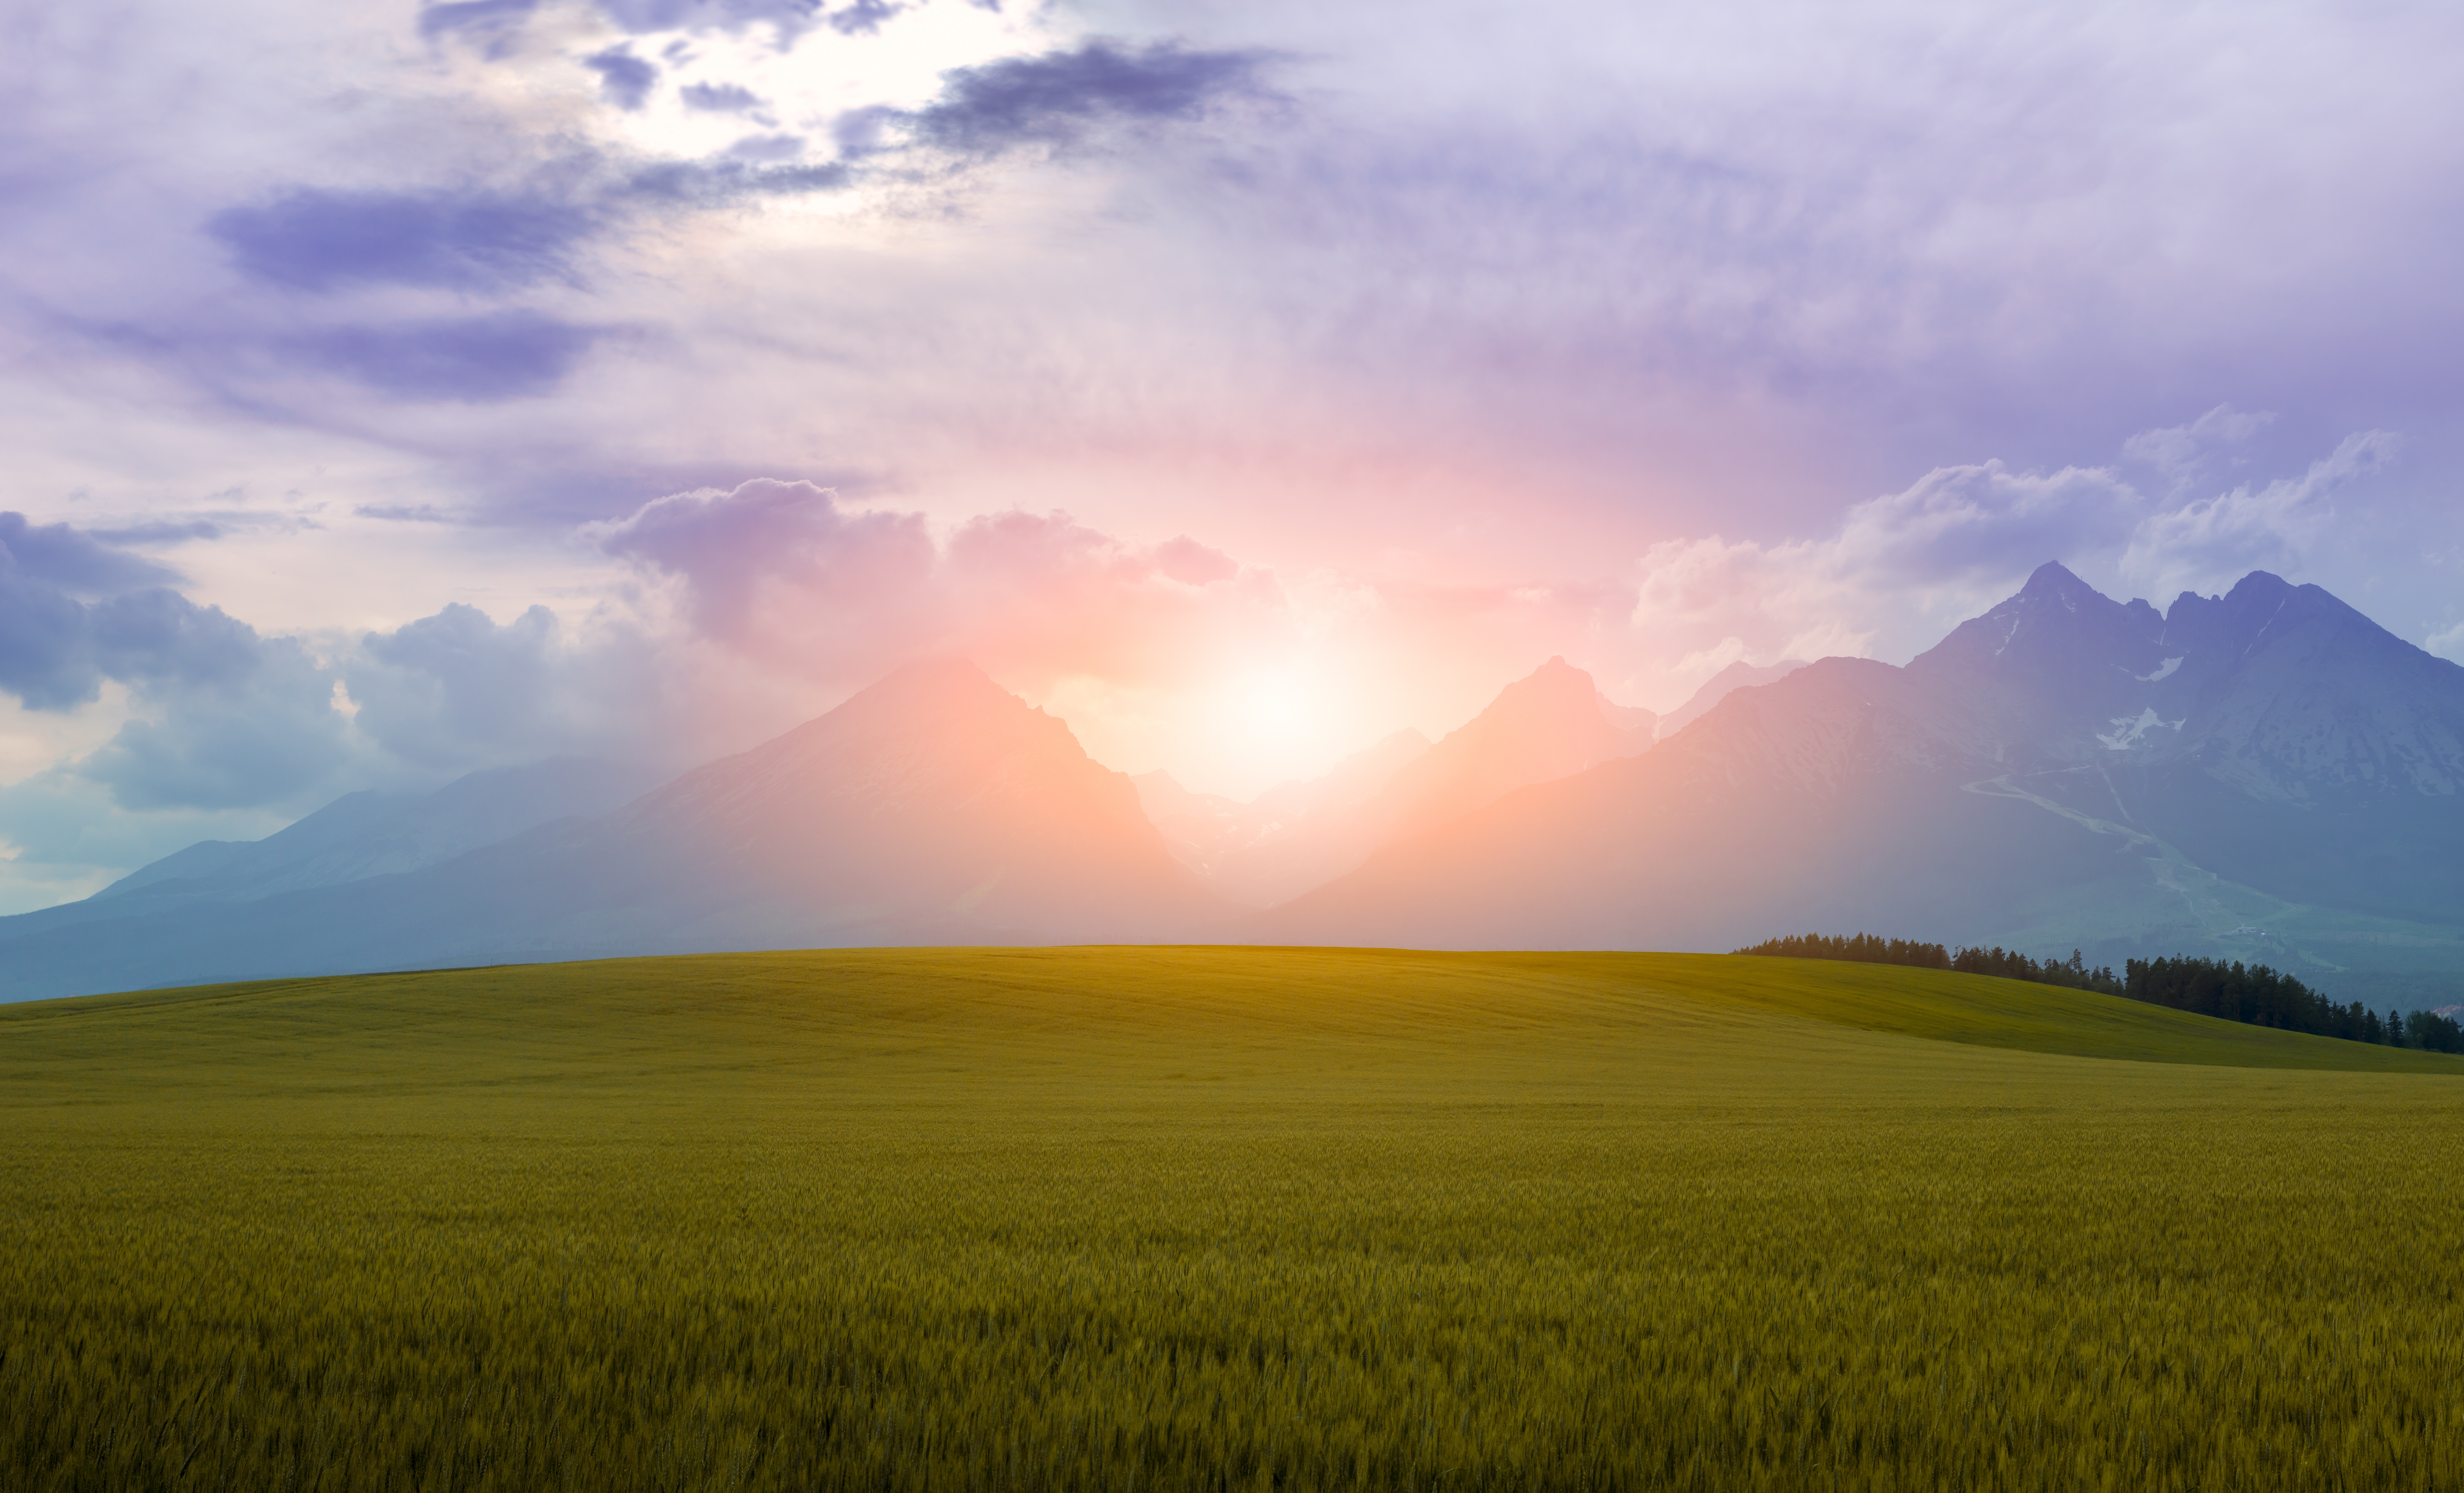
landscape, grass, horizon, cloud, sky, field, farm, meadow, prairie, sunlight, morning, hill, dawn, atmosphere, mountain range, daytime, evening, crop, pasture, cumulus, agriculture, highland, plain, grassland, afterglow, rural area, paddy field, commodity, grass family, computer wallpaper, ecoregion, mount scenery